Vera Molnár

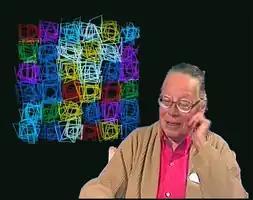
Molnár in 1996

Vera Molnár (5 January 1924 – 7 December 2023) was a Hungarian media artist who lived and worked in Paris, France. Molnár is widely considered to have been a pioneer of the generative art aspect of computer art. She was one of the first women to use computers in her fine art practice. In the 1960s, she founded two art groups in France concerned with the use of art and technology: the Groupe de Recherche d'Art Visuel and Art et Informatique.